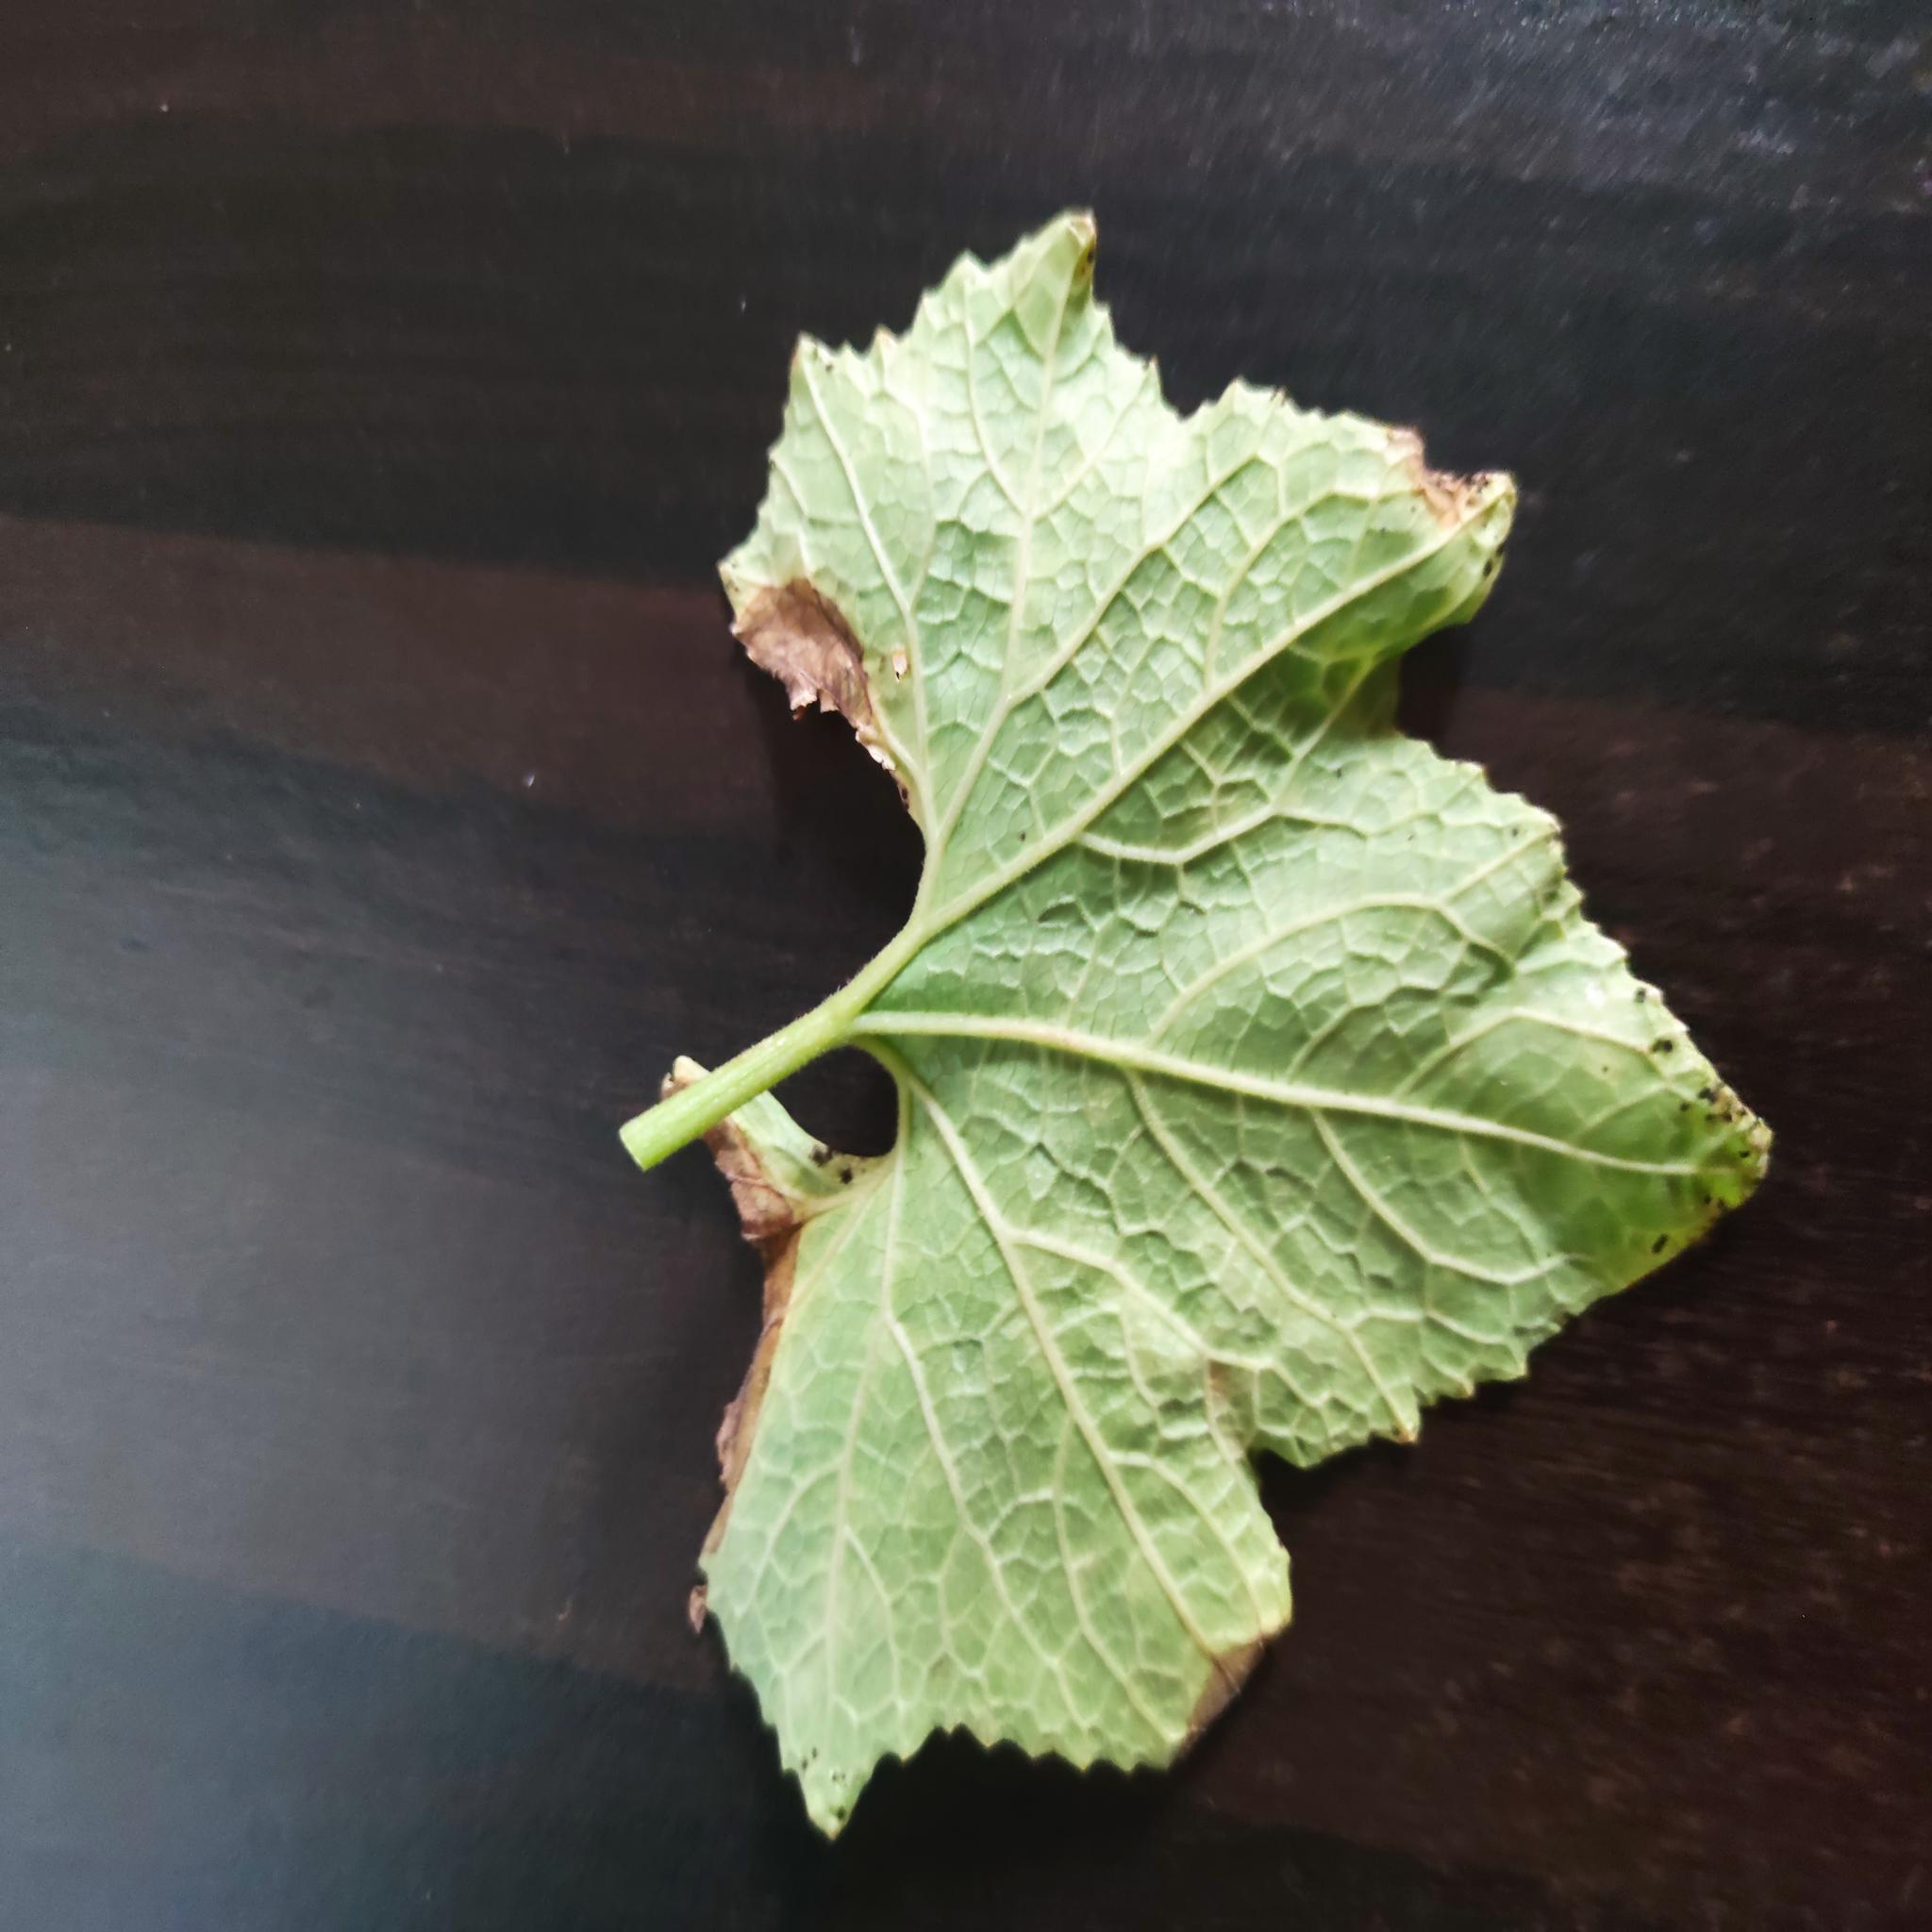
Label: Aphid